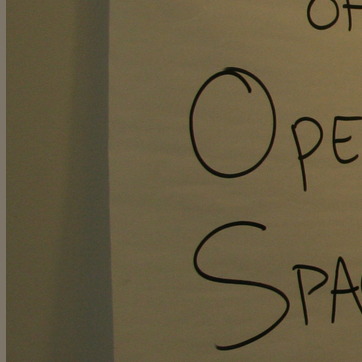
Material: paper